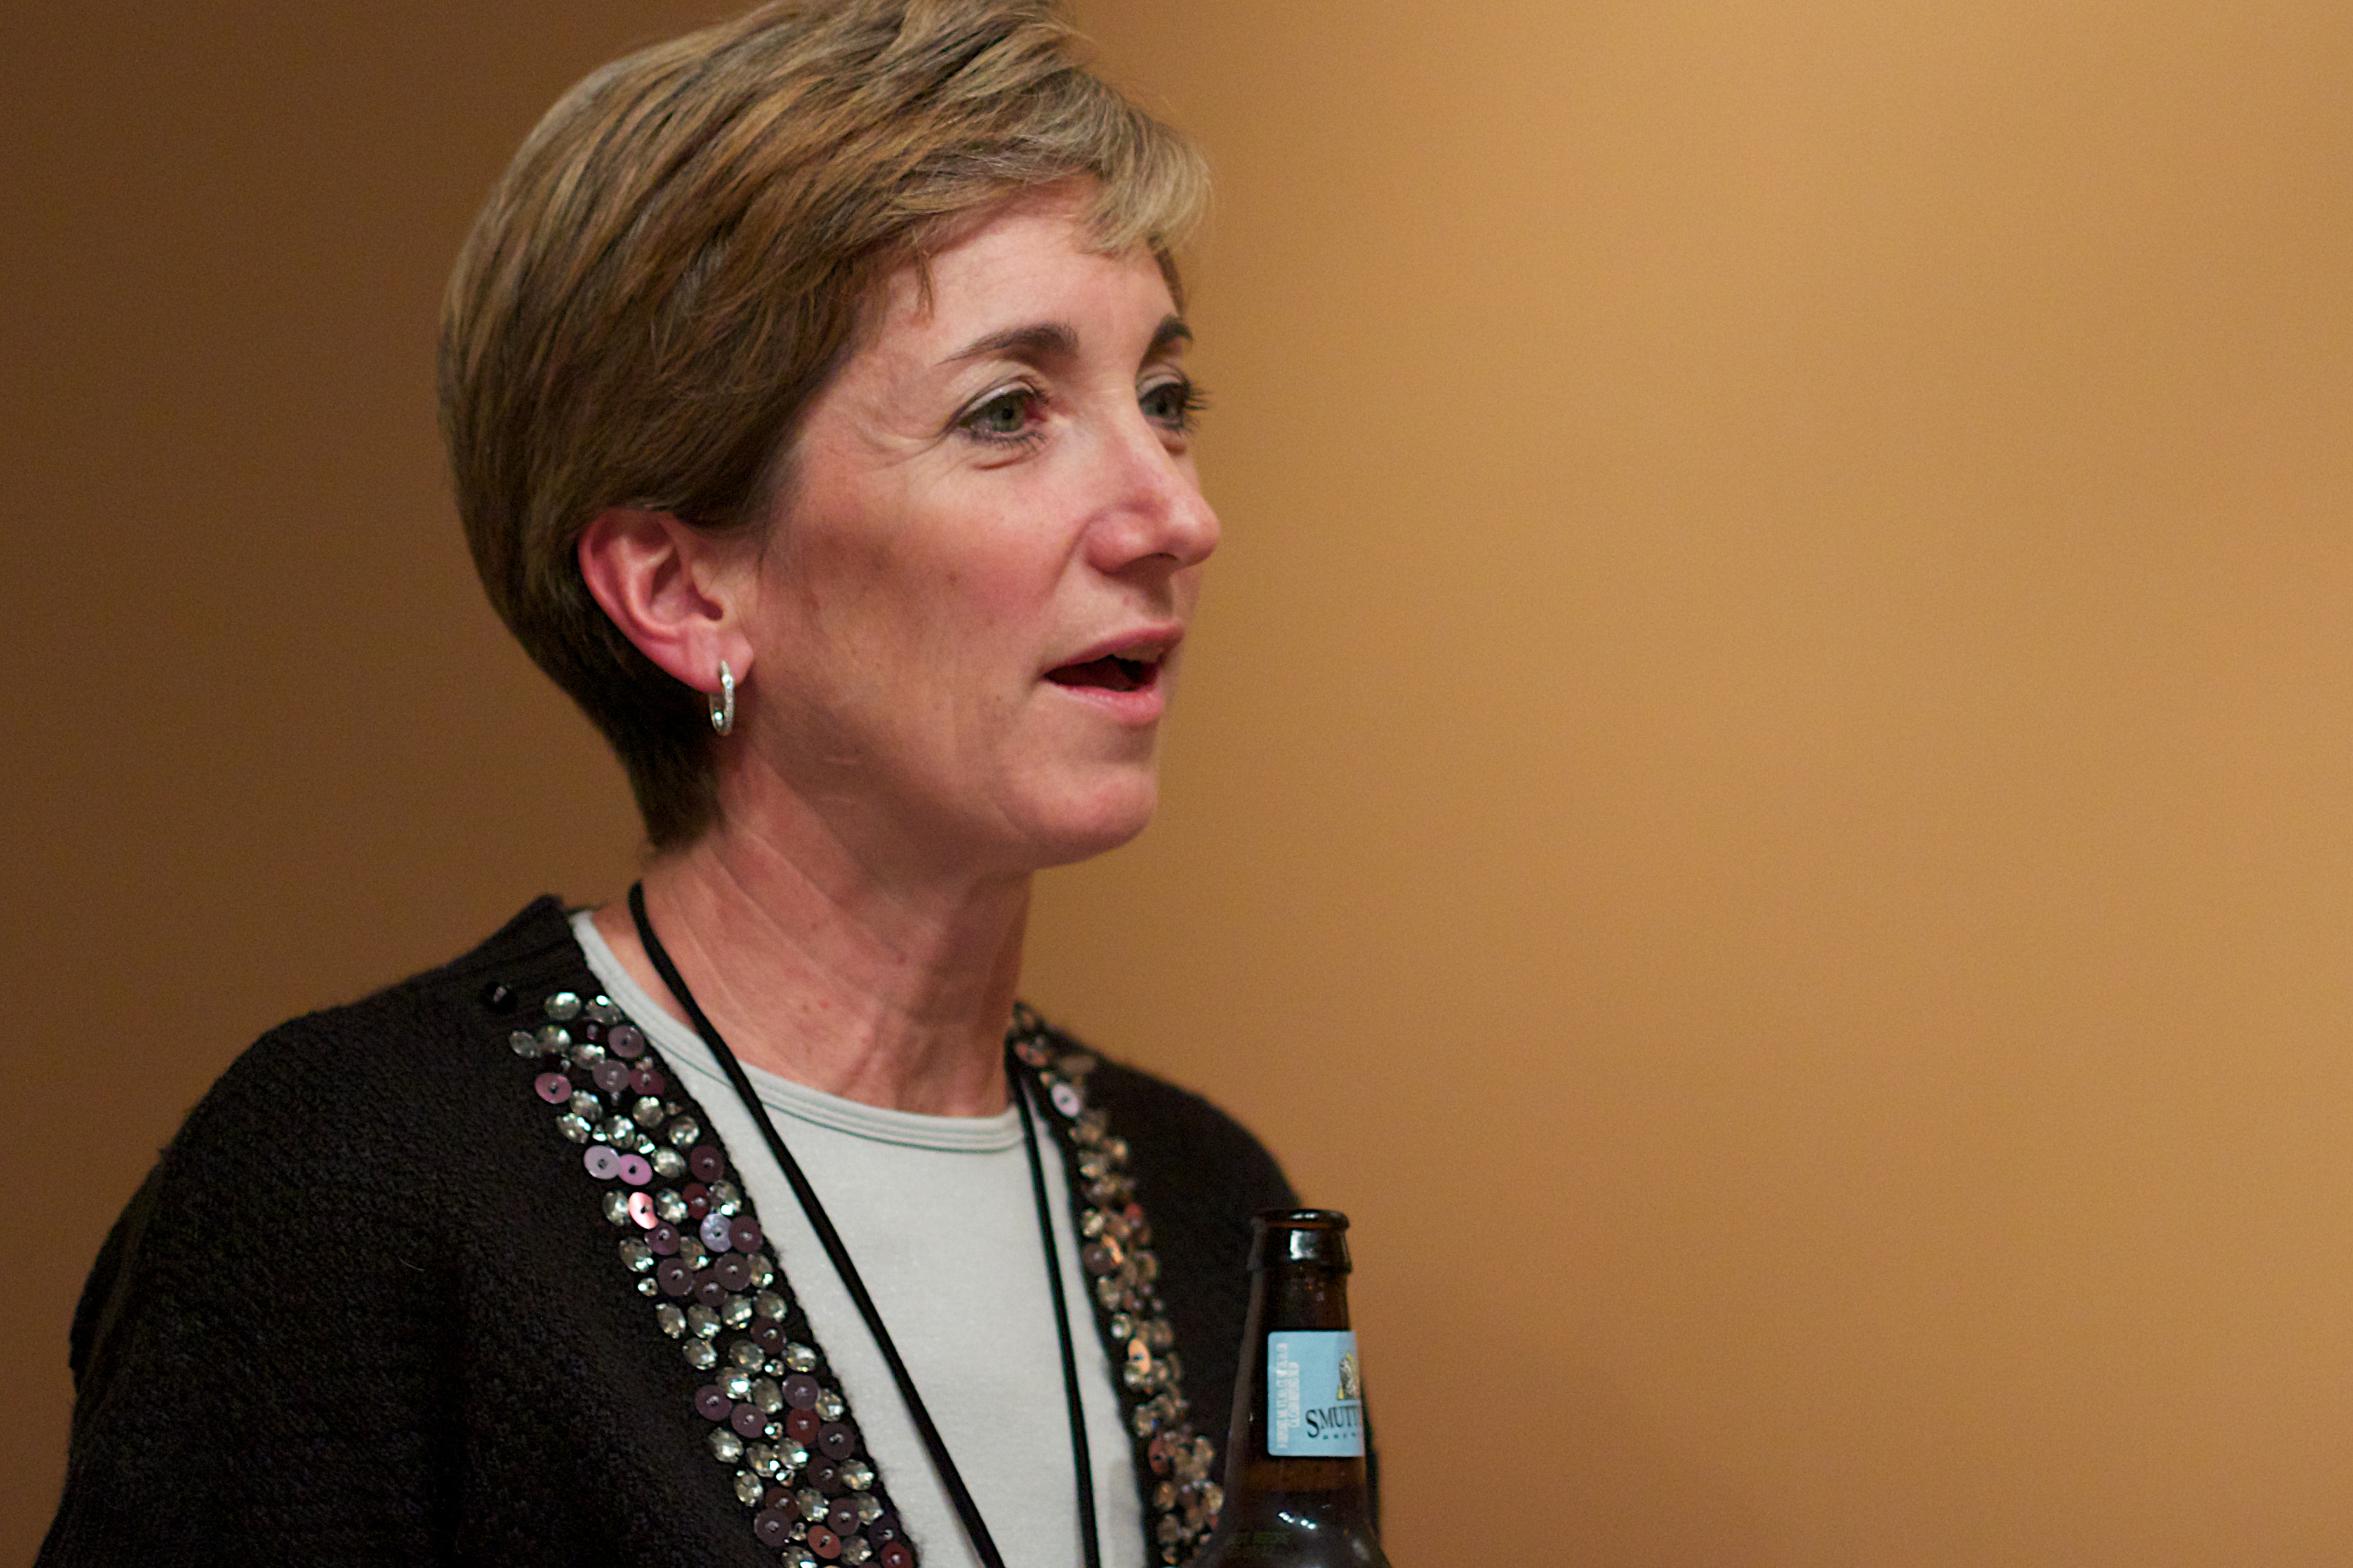
person, portrait, singing, odyssey, hurleylounge